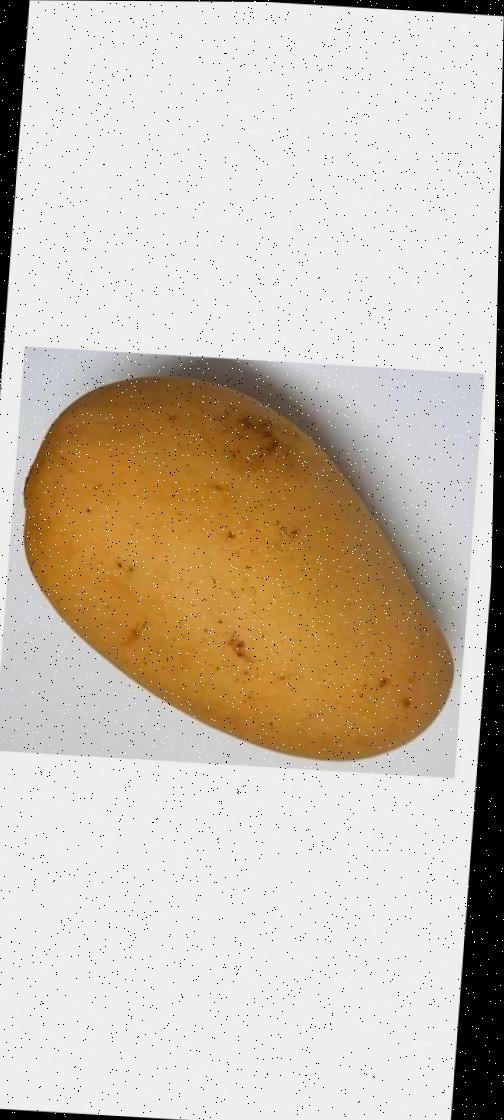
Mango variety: Katimon